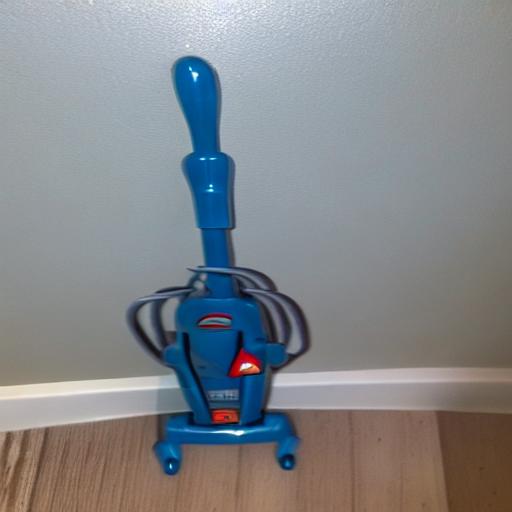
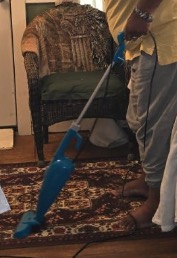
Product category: items_vacuum
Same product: no